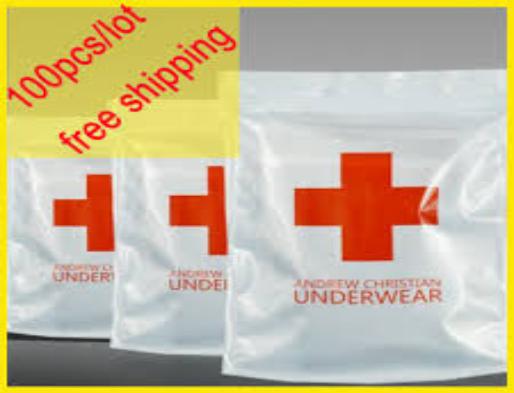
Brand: Andrew Christian
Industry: Clothes